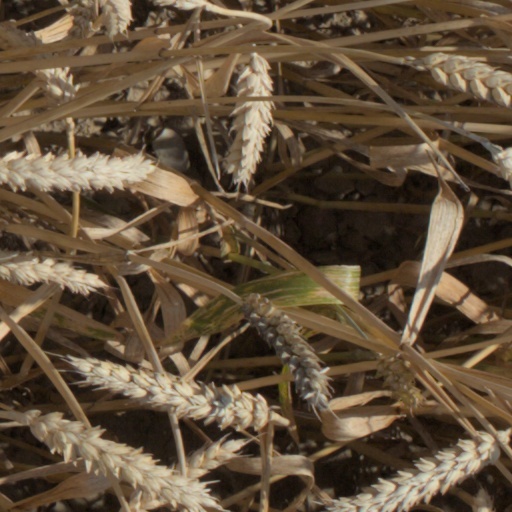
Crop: wheat